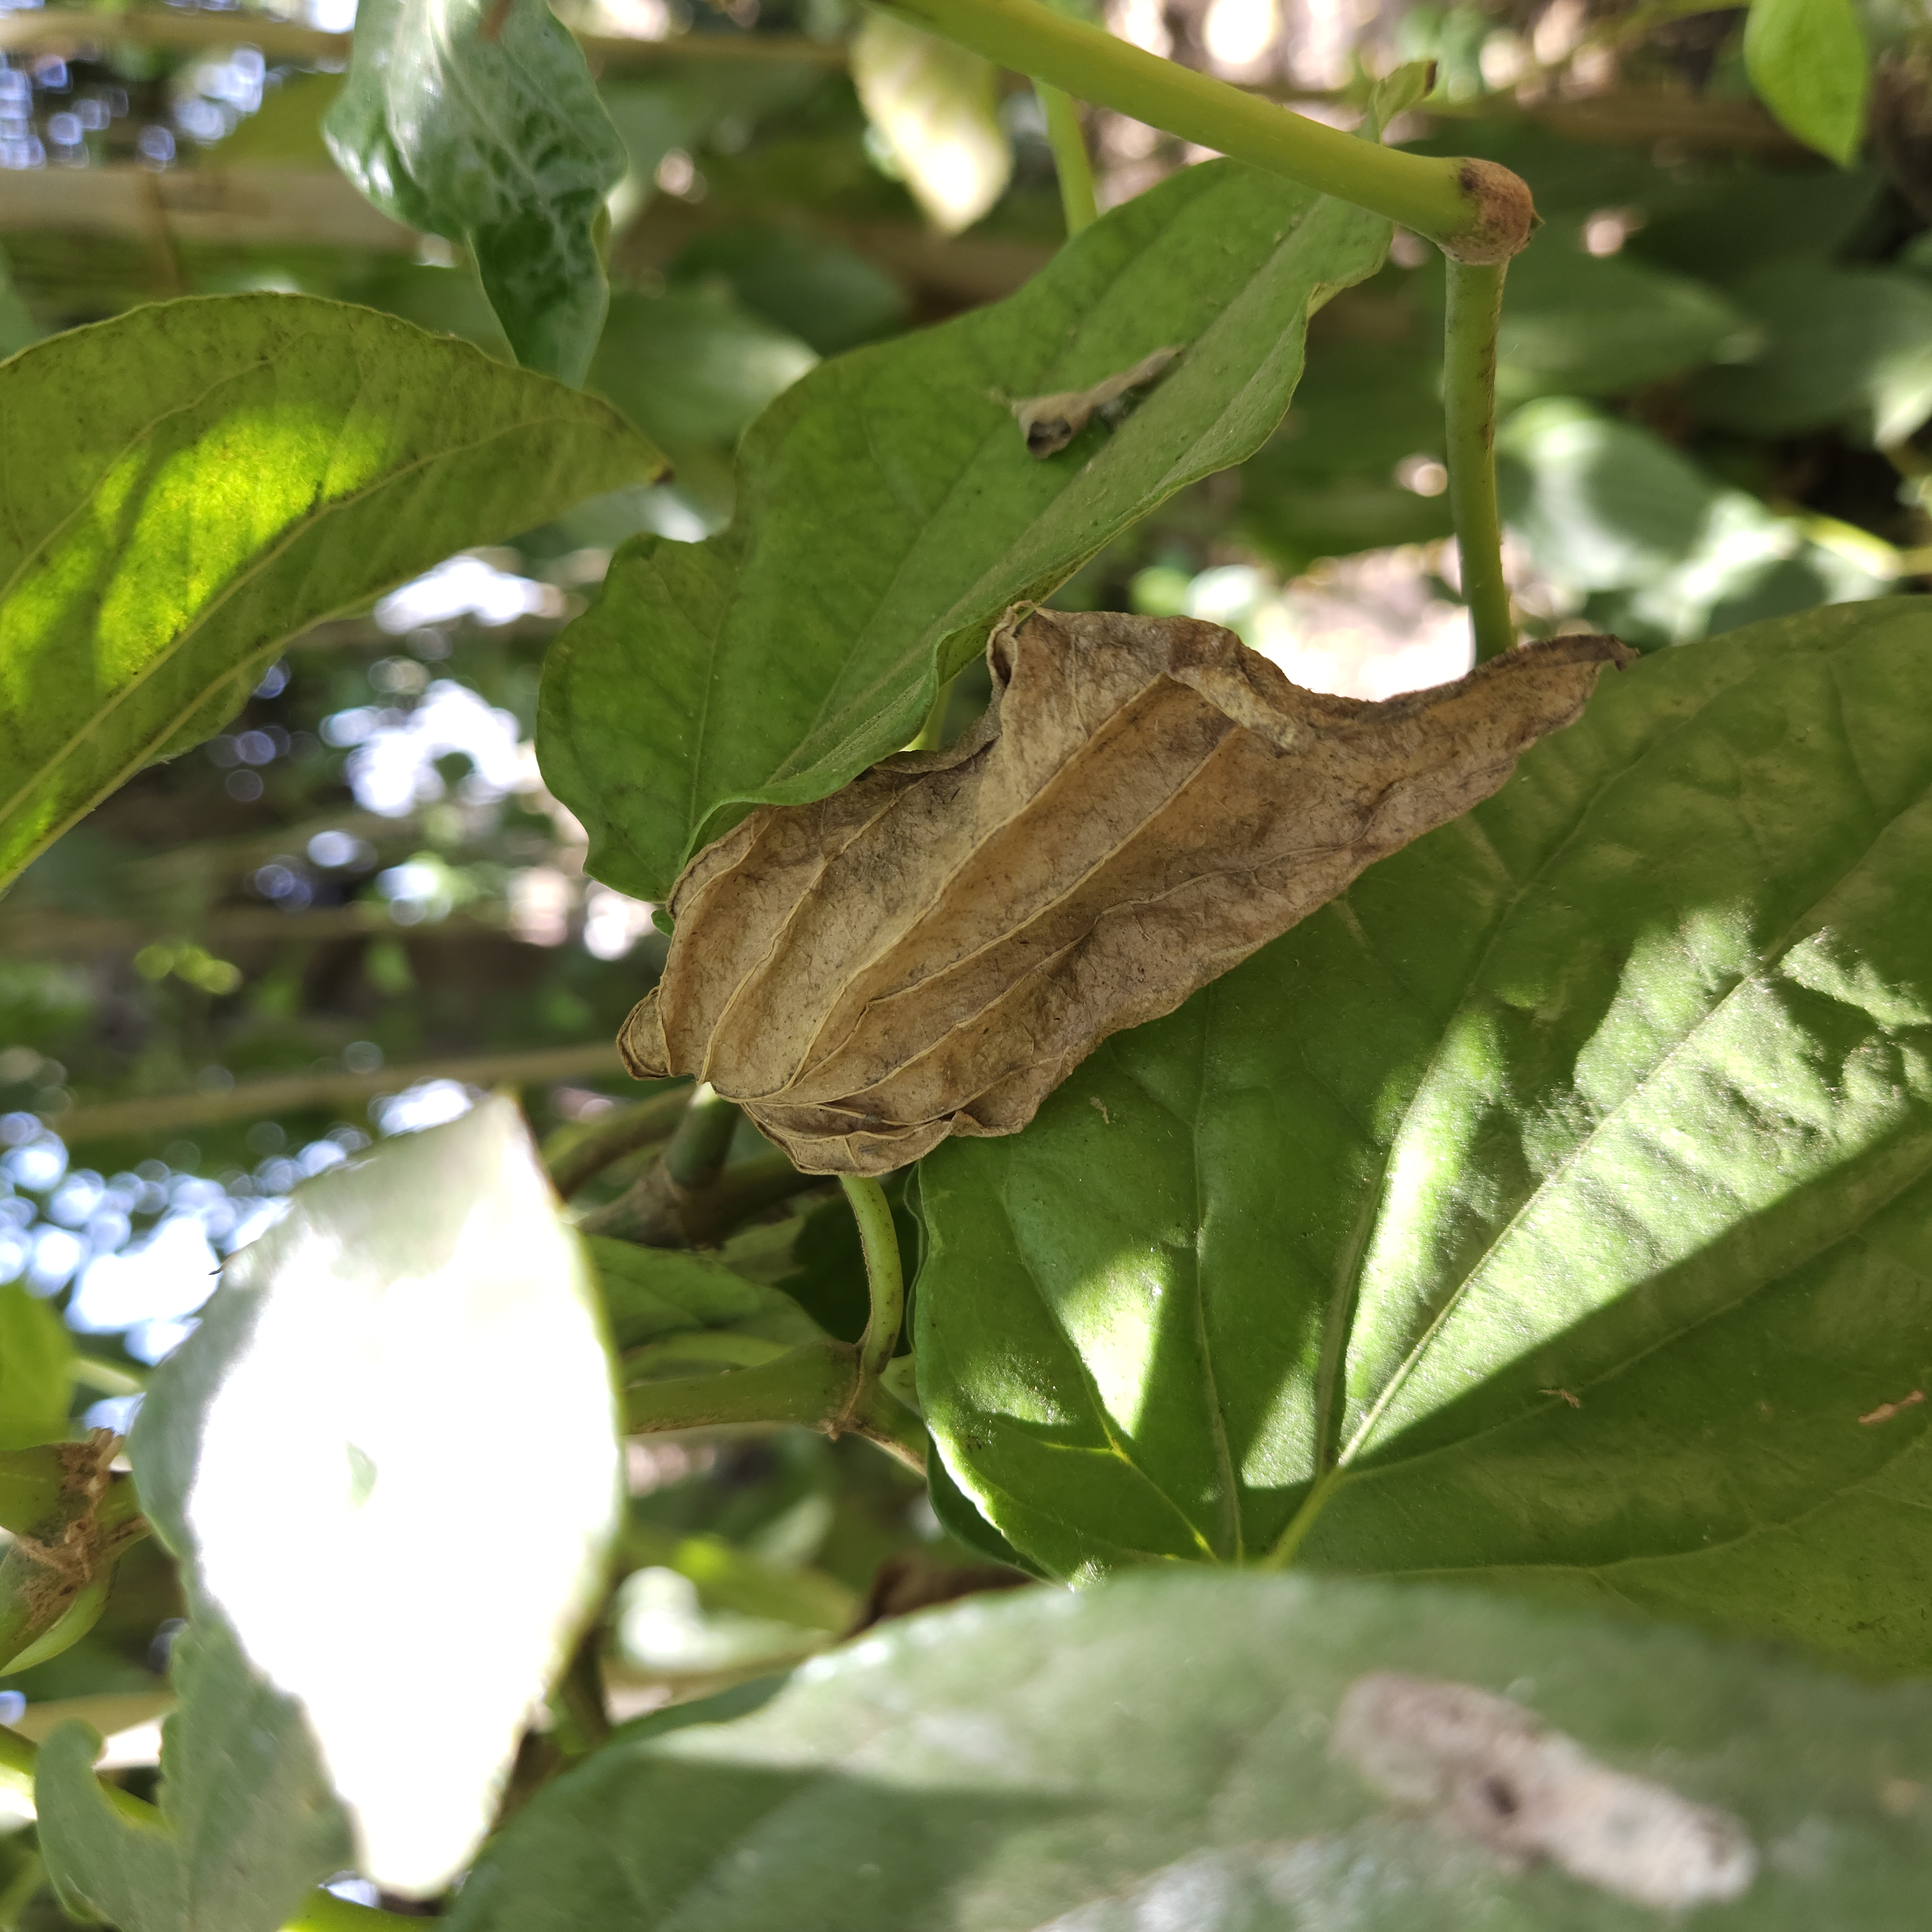
Label: Dried